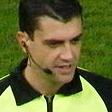
Age: 32